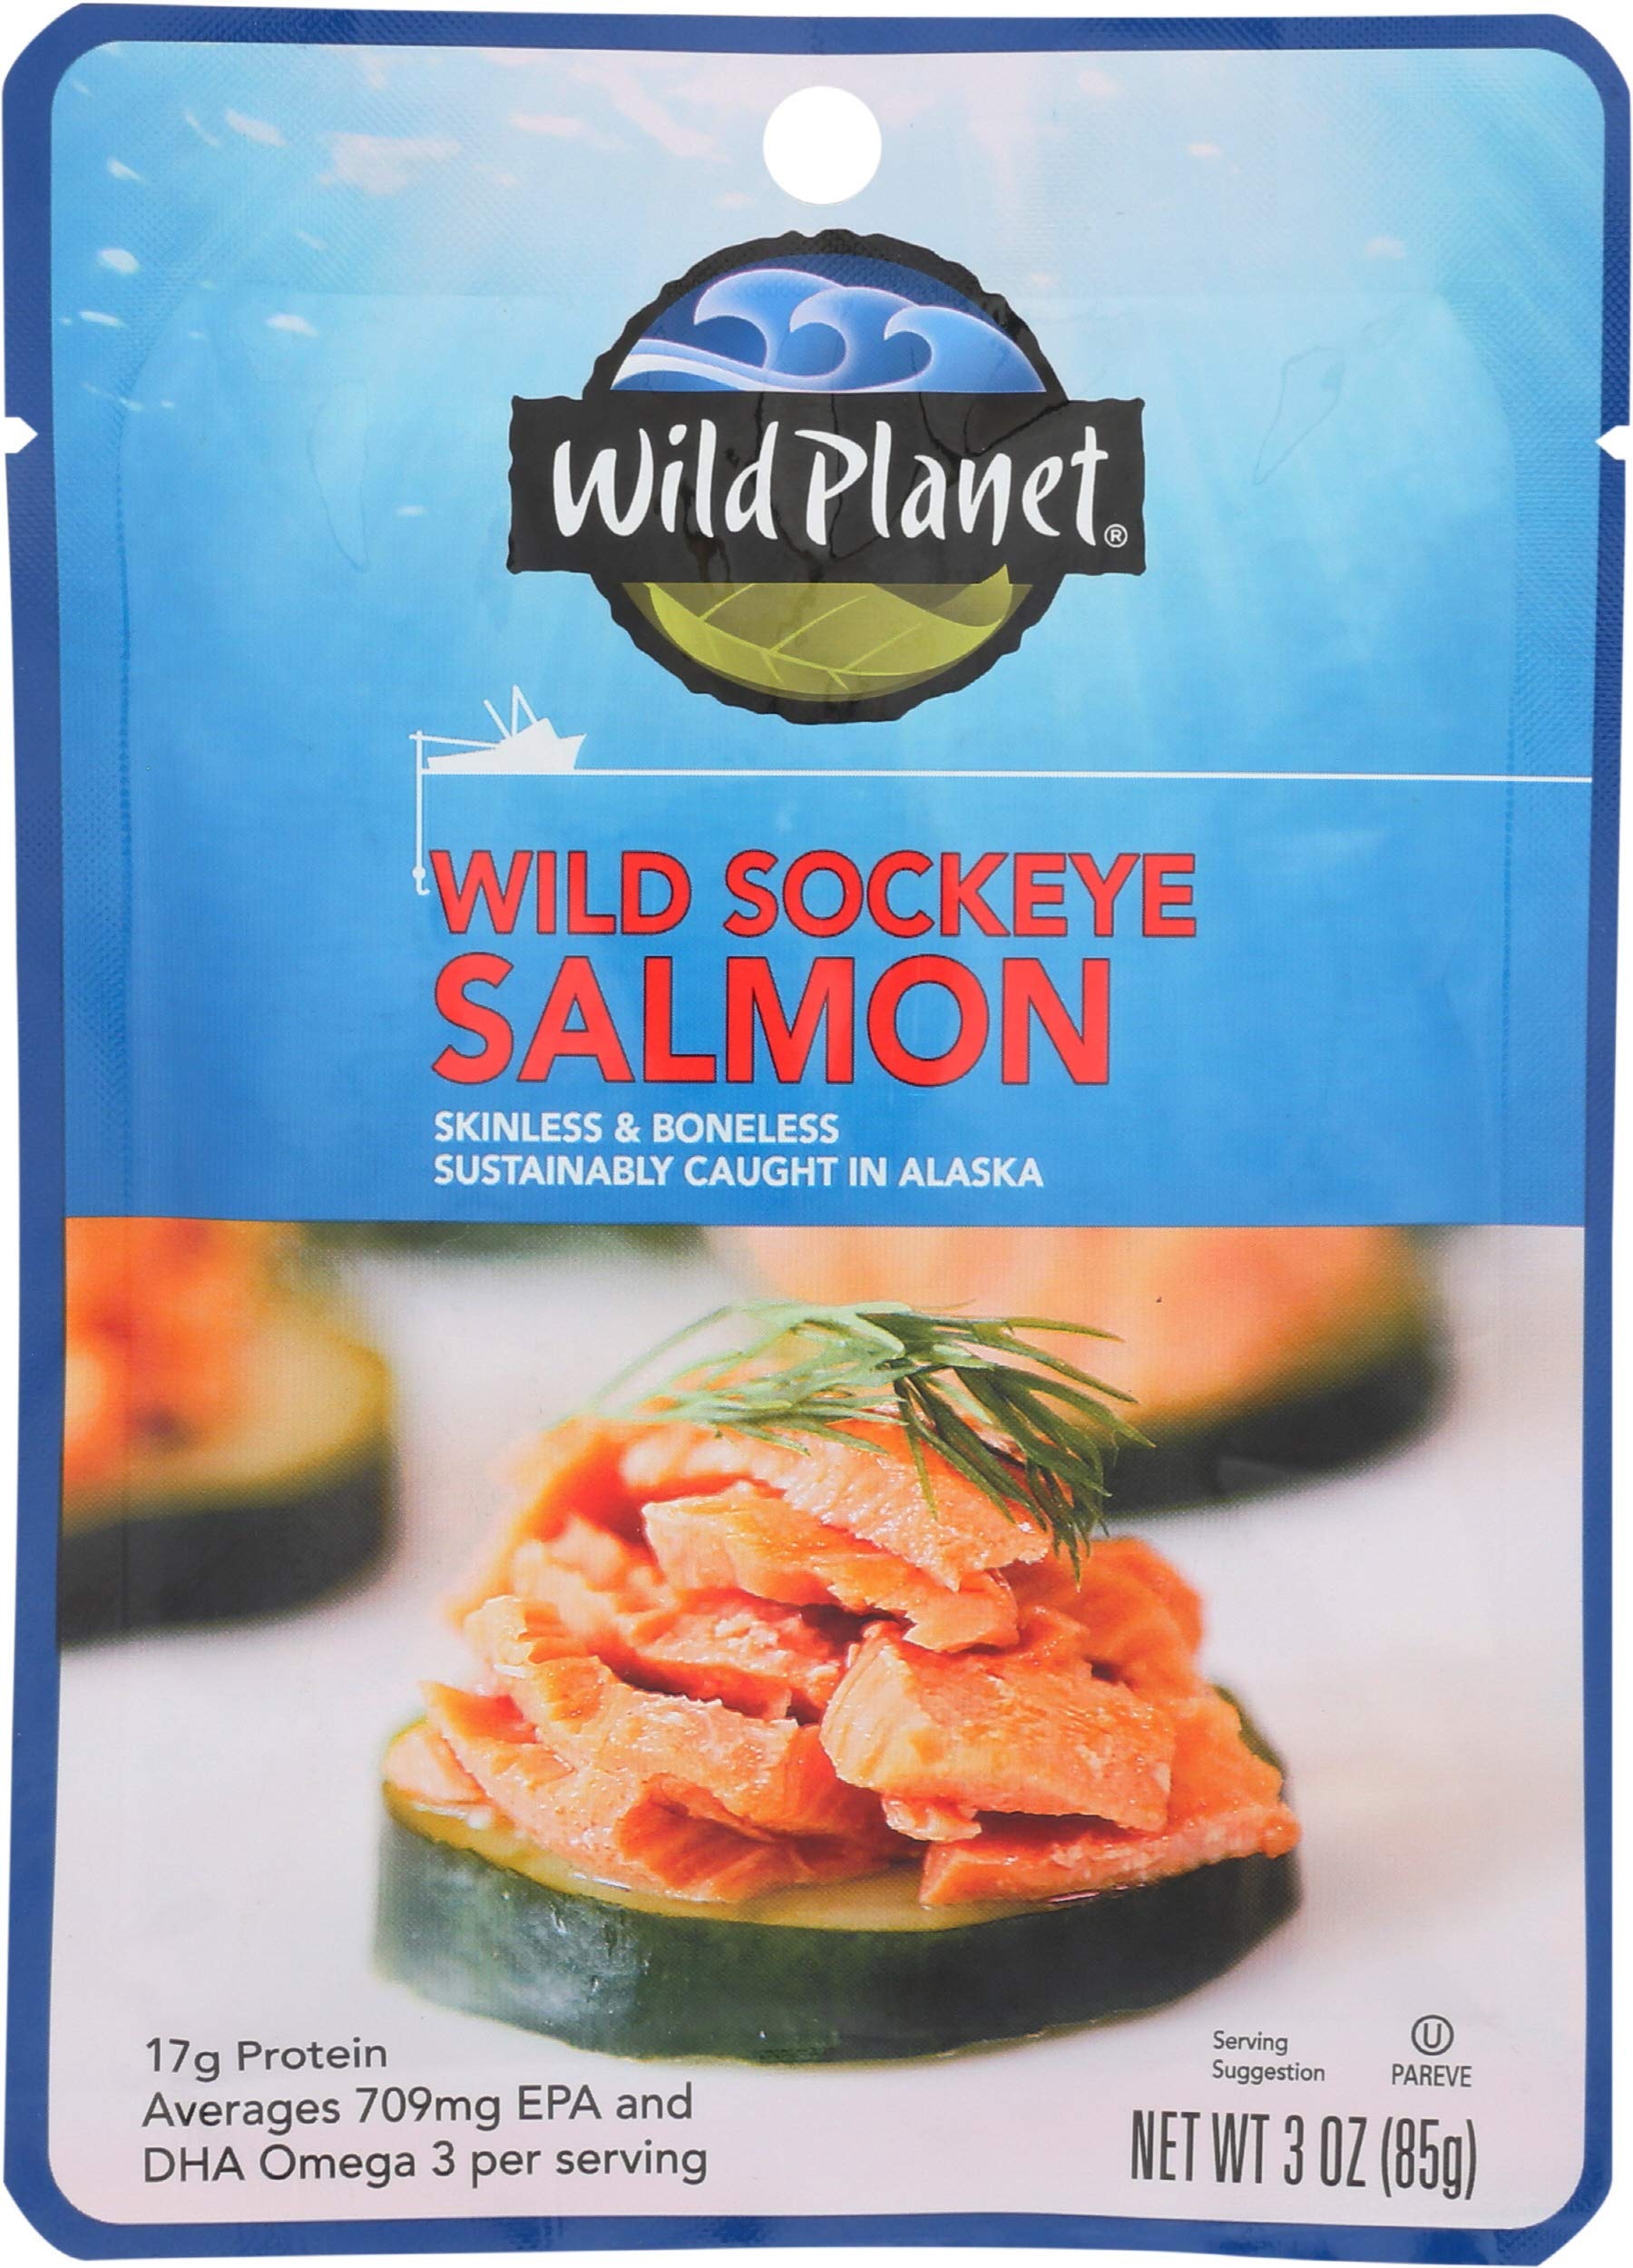
Item Name: Wild Planet Wild Sockeye Salmon, 3 Ounce
Bullet Point 1: DELICIOUS AND NUTRITIOUS – Wild Planet Wild Salmon offers high quality nutrition and a fresh-from-the-sea flavor.
Bullet Point 2: NON-GMO SALMON – Count on our Salmon to always be gluten free, non-GMO and OU Kosher Pareve, so you can be sure you’re eating quality fish without extra fillers.
Bullet Point 3: WILDLY GOOD – Wild Planet Foods is dedicated to maintaining the ocean’s natural ecosystem while sharing delicious, healthy and sustainable wild seafood.
Bullet Point 4: RICH IN NUTRITION & FLAVOR – A nutritional powerhouse, Wild Planet salmon are an essential source of omega 3, protein, calcium, and iron.
Bullet Point 5: SUSTAINABLY SOURCED WILD PINK SALMON – Our salmon is 100% pole & line caught in the Central or Northern Pacific Ocean. Pole and line fishing helps to maintain natural fish populations and ocean habitats.
Value: nan
Unit: None

Price: 5.74